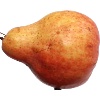
Label: Pear Red 1